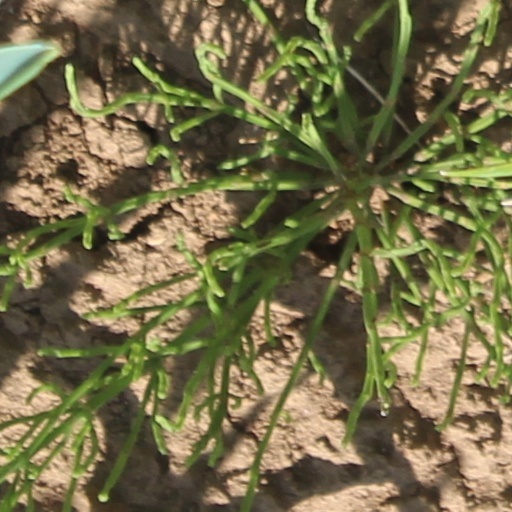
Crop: wheat